Mount Guajara

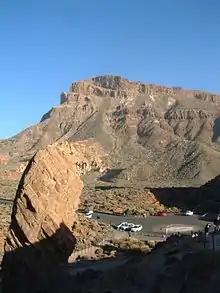
Mount Guajara from Roques de García

Mount Guajara is a high mountain on Tenerife, in the Canary Islands. It is the third highest peak of the island and of the Canary archipelago, after Teide and Pico Viejo.